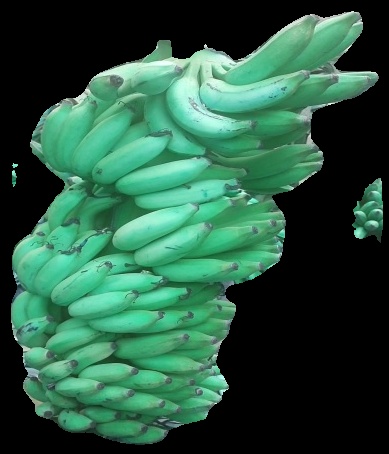
Variety: elakki-bale
Grade: grade1